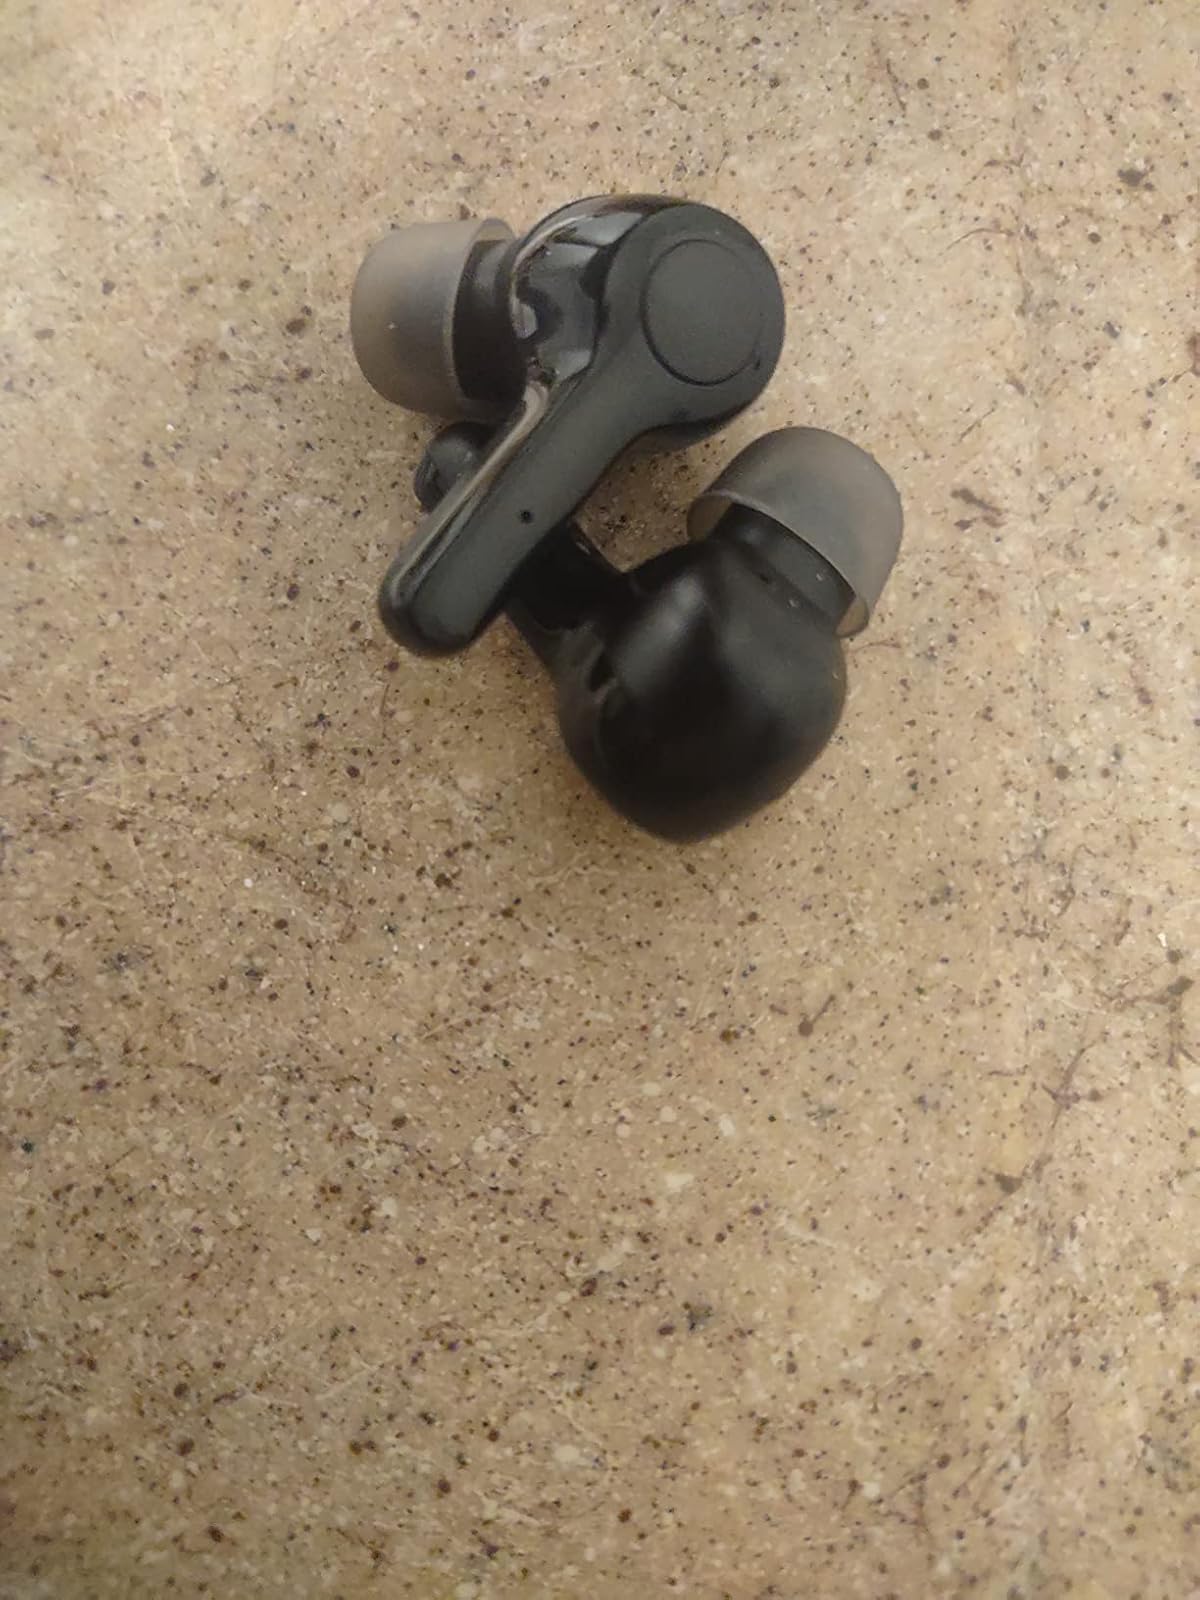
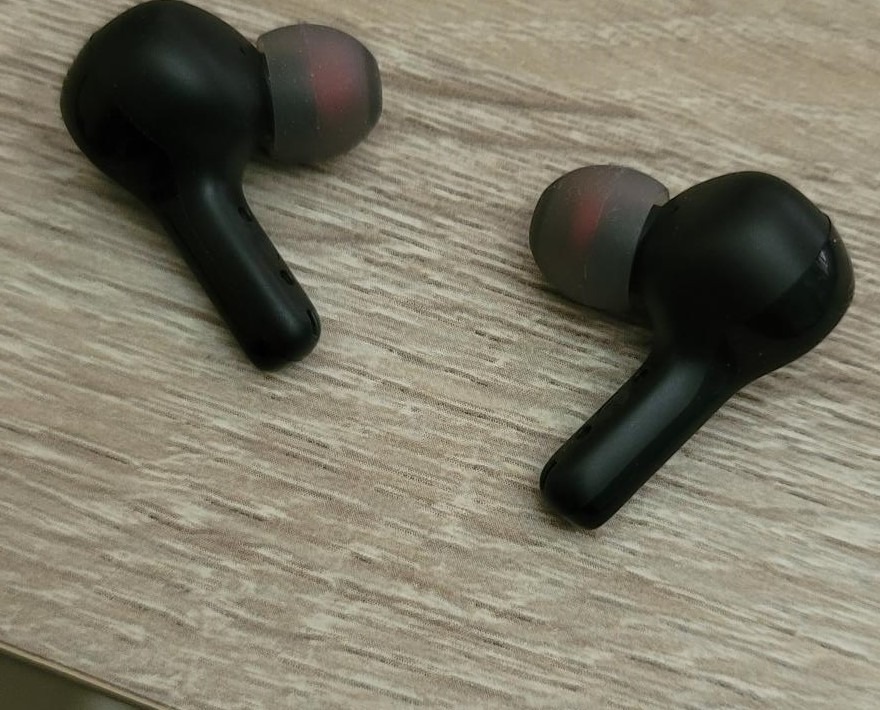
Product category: earbuds
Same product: no